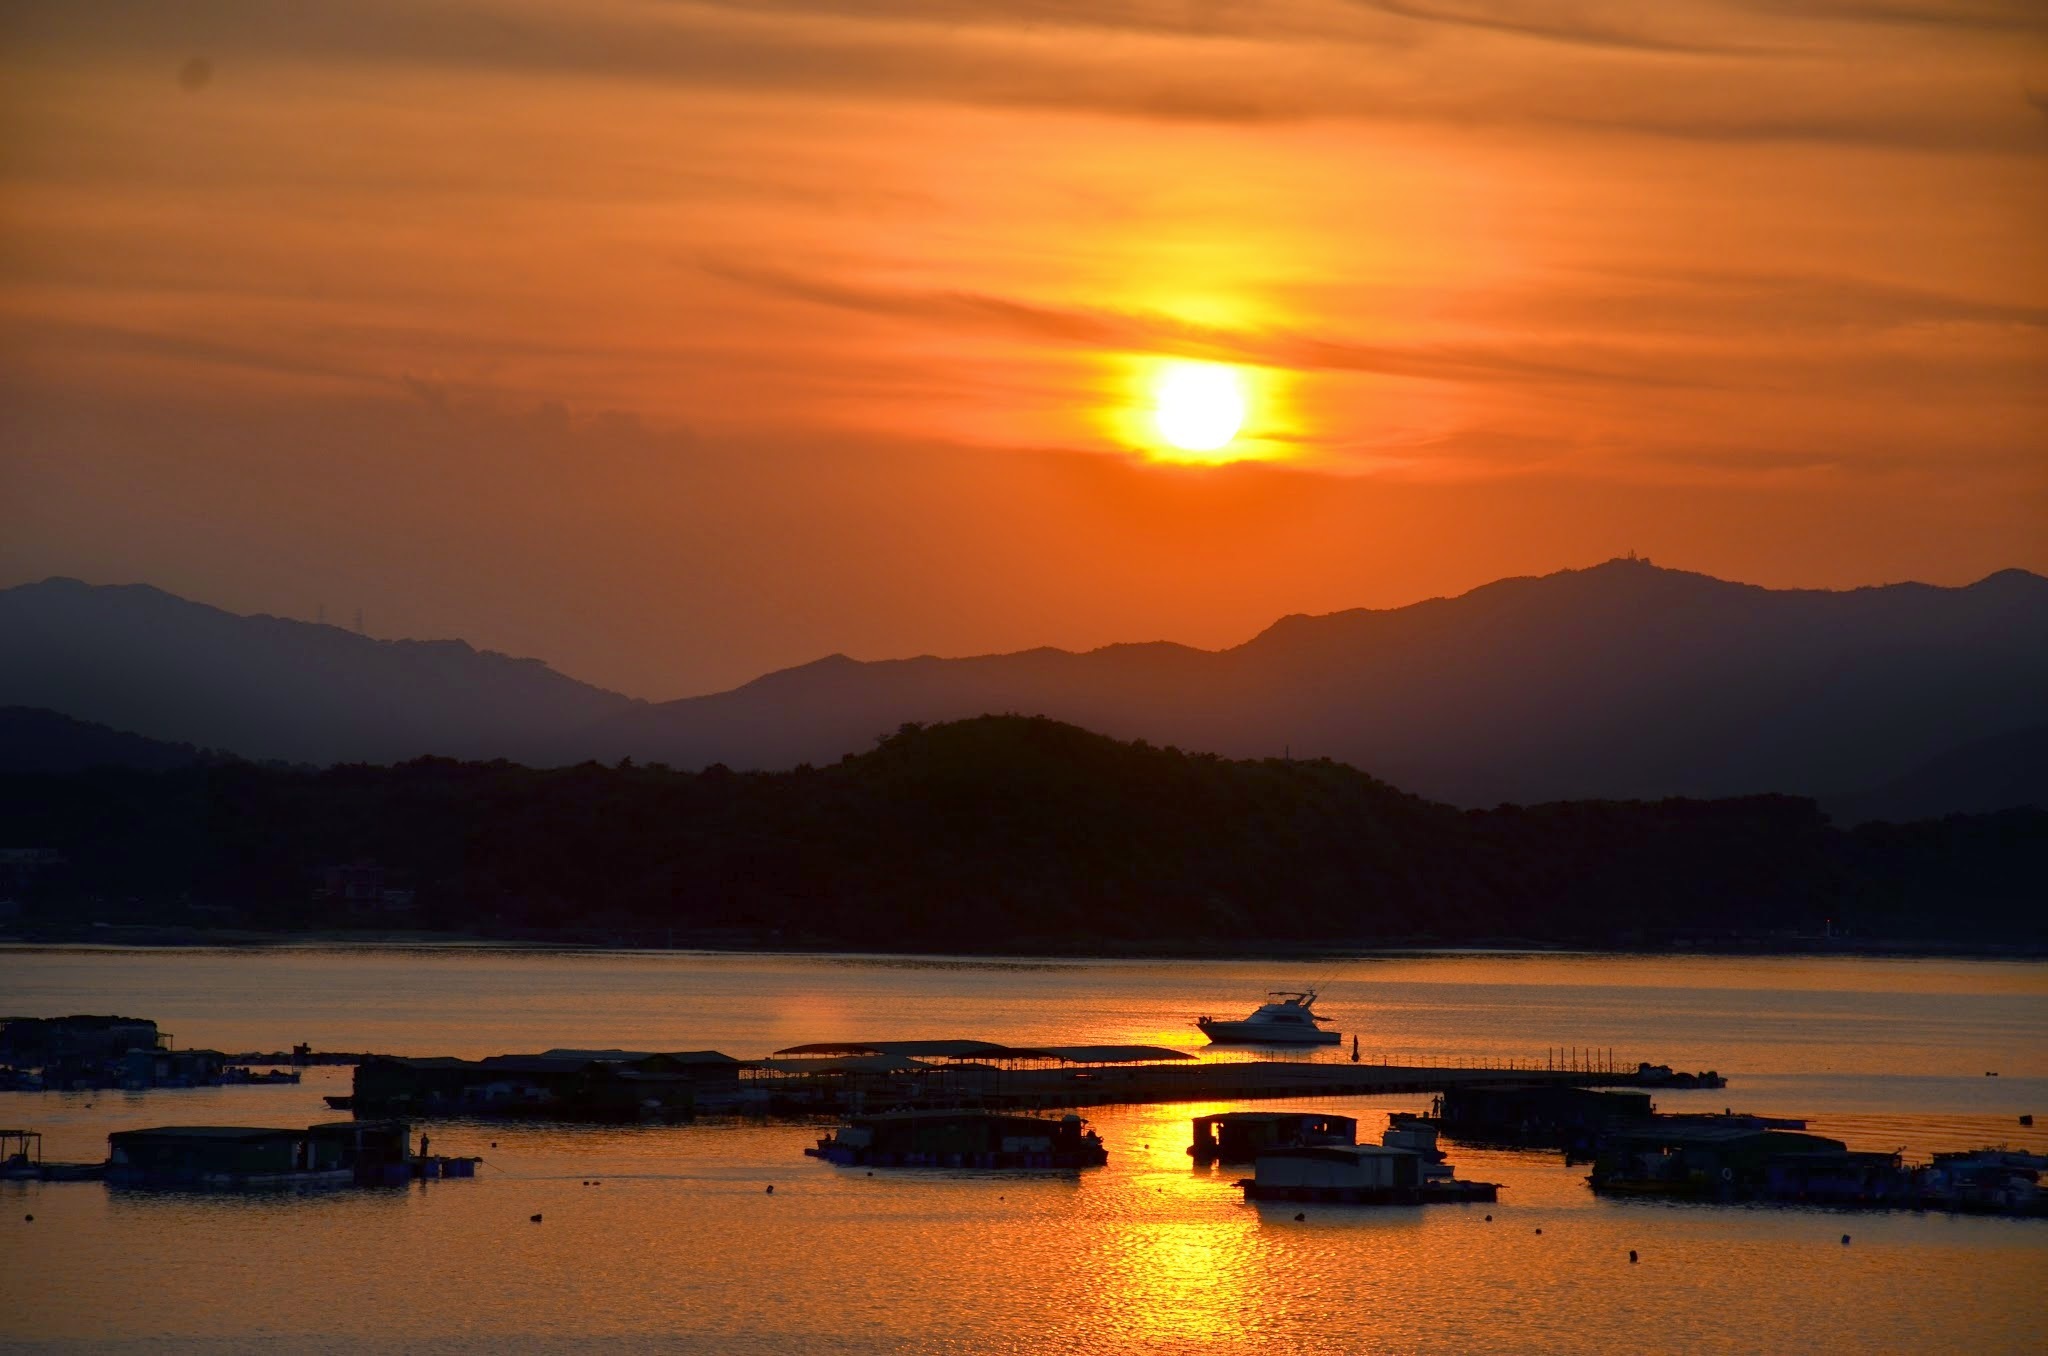
sea, horizon, cloud, sun, sunrise, sunset, morning, lake, dawn, village, dusk, evening, reflection, bay, hong kong, mountains, ships, loch, afterglow, yung shue, sai kung, artist bong shing, red sky at morning